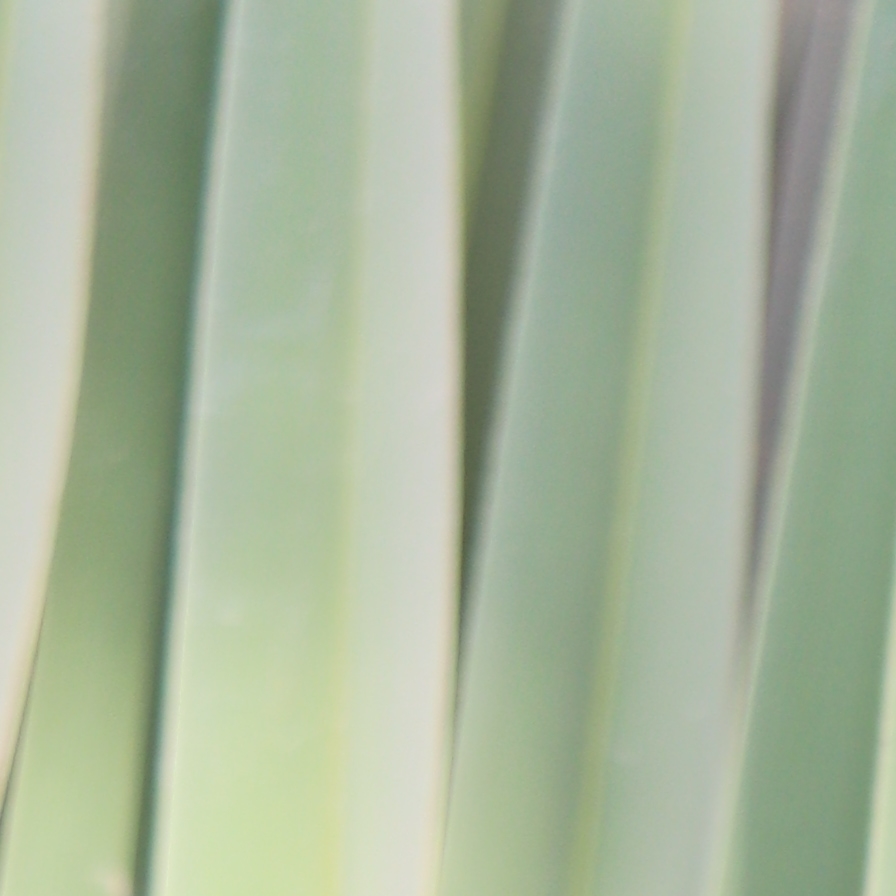
Label: Healthy